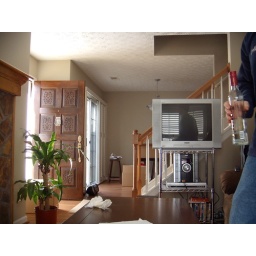
View from the best seat in the house